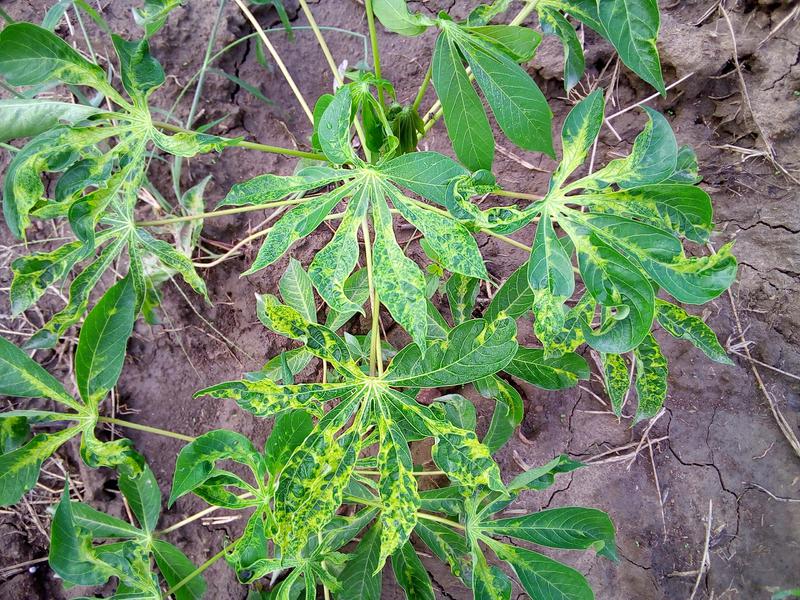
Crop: cassava
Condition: mosaic_disease